Legend of la Encantada

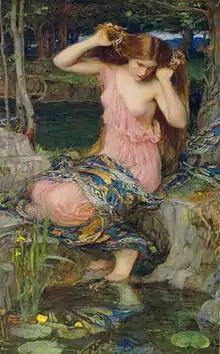
"Lamia (version 2)" by John William Waterhouse.

The Spanish legend of la Encantada is a generic name that refers to a set of oral traditions and legends mythological narrated in numerous Spanish localities. Although there are multiple local variants, a series of elements are common: the protagonist (a young woman with long hair), the time (St. John's Eve), the manifestation (combing her hair) and other elements (mirror, wedding, comb—generally gold).